Shin Meiwa US-1A

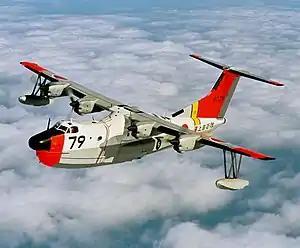
A US-1A in flight

The Shin Meiwa PS-1 and US-1A is a large STOL aircraft designed for anti-submarine warfare (ASW) and air-sea rescue (SAR) work respectively by Japanese aircraft manufacturer Shin Meiwa. The PS-1 anti-submarine warfare (ASW) variant is a flying boat which carried its own beaching gear on board, while the search-and-rescue (SAR) orientated US-1A is a true amphibian.